Milwaukee River

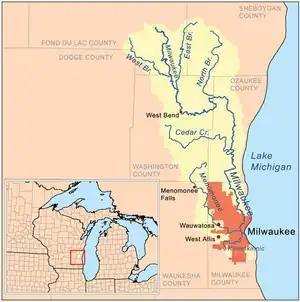
Map of the Milwaukee River watershed.

The Milwaukee River watershed drains in southeastern Wisconsin, including parts of Dodge, Fond du Lac, Milwaukee, Ozaukee, Sheboygan, Washington and Waukesha counties.